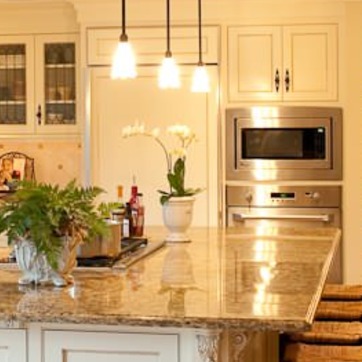
Material: foliage